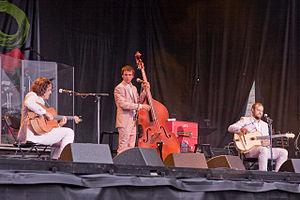
The Lost Fingers, groupe de musique jazz québecois, en concert au Festival franco-ontarien le 11 juin 2009 en Ottawa, Canada. Gauche à droite, Christian Roberge, Alex Morrissette, et Byron Mikaloff.
The Lost Fingers est un groupe de musique jazz québécois, venant de la ville de Québec.